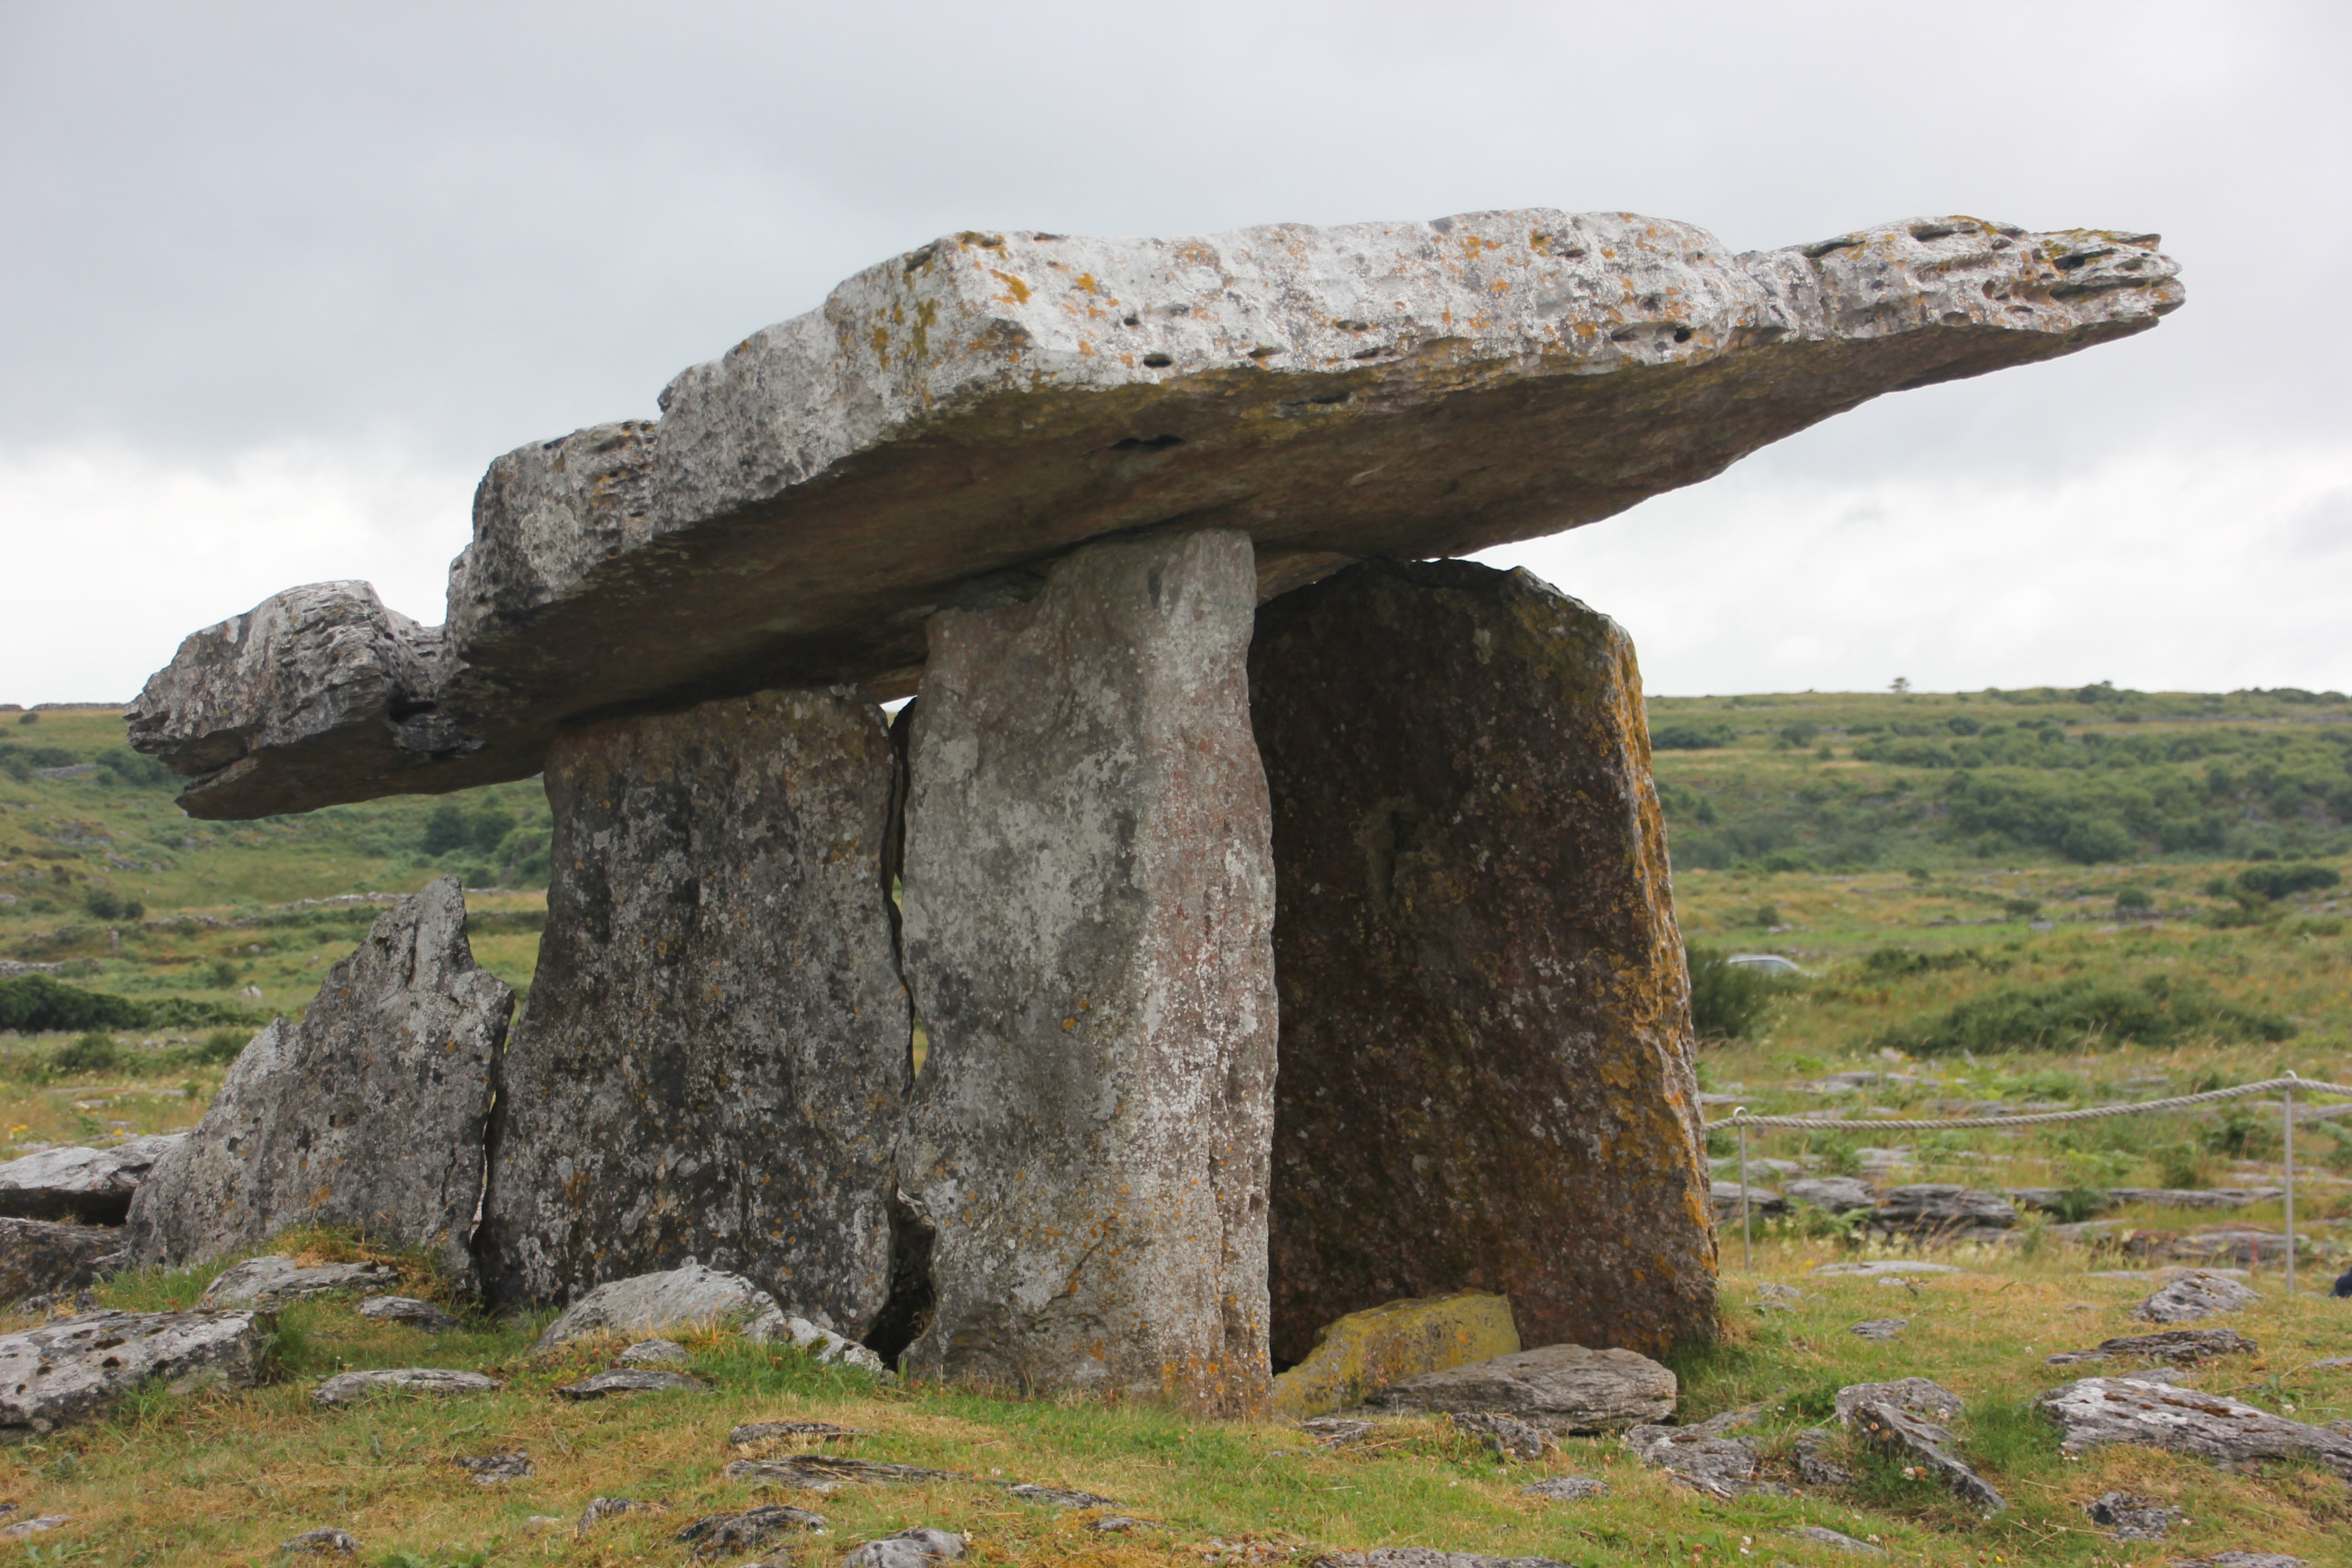
nature, rock, stone, formation, cliff, terrain, material, geology, outcrop, ruins, landscapes, boulder, cairn, ireland, monolith, bedrock, antiquity, megalith, ancient history